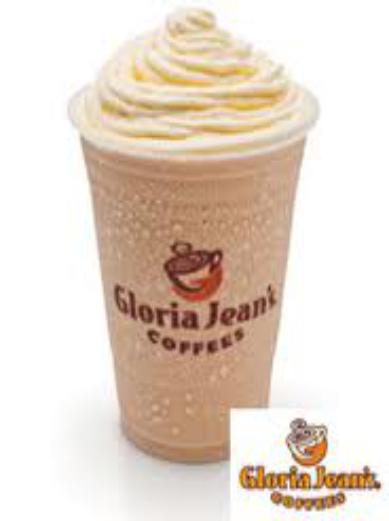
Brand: Gloria Jean's Coffees
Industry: Food